Metaxytherium

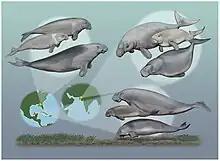

Unlike modern sirenians, "Metaxytherium" is known from a multitude of environments that it shared with other species of sea cows. "M. albifontanum" for instance coexisted with both "Crenatosiren olseni" and "Dioplotherium manigaulti". A variety of anatomical adaptations can be directly tied to differing foraging habits and dietary preferences. This includes the degree to which the snout is downturned, the size and shape of the tusks and naturally body size. Tusk size and shape in particular is strongly tied to foraging habits, with larger tusks allowing sirenians to uproot the rhizomes of seagrass. Larger body size meanwhile allows for more efficient grazing and larger foraging areas while deterring predators, while smaller species are capable of foraging in waters too shallow for larger species. In Oligocene Florida, the three present species mostly differ in tusk and body size. "Dioplotherium" is at least a meter longer than either sympatric species and possessed strong tusks well adapted for uprooting strong seagrass. "M. albifontanum" is close in size to "Crenatosiren", but possesses smaller tusks, most likely preferring small sized rhizomes and thus avoiding competition with the larger-tusked species.